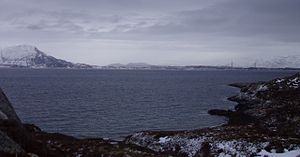
Ulvangen
Ulvangen set fra Skorpa. Angarsnes til venstre, Alsta med Helgelandsbroen til højre, foran broen kan man skimte Ulvangsøya.
Ulvangen er et sund og en fjord på Helgeland, i Leirfjord og Dønna kommuner i Nordland fylke i Norge. Sundet ligger mellem øen Dønna og fastlandet og går fra Alsta og Skorpa i syd til Løkta i nord. Det er cirka 15 kilometer langt og mellem 2,5 og 5 kilometer bredt. På østsiden, helt mod syd i sundet, ligger fjorden Ulvangen. Den har indløb mellem Angarsnes i nord og Ulvangsøya i syd og går cirka 4 kilometer til fjordbunden, hvor gården Ulvang ligger. Ulvangsøya er en smal landtange som skiller Ulvangen fra Meisfjorden.